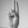
ASL letter: U